Sri Lakshmi Narasimha Temple, Thalassery

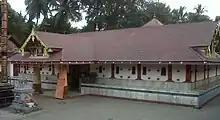

Sri Lakshmi Narasimha Temple is a Hindu temple associated with Gowda Saraswatha Brahmins (GSB) in and around Thalassery.